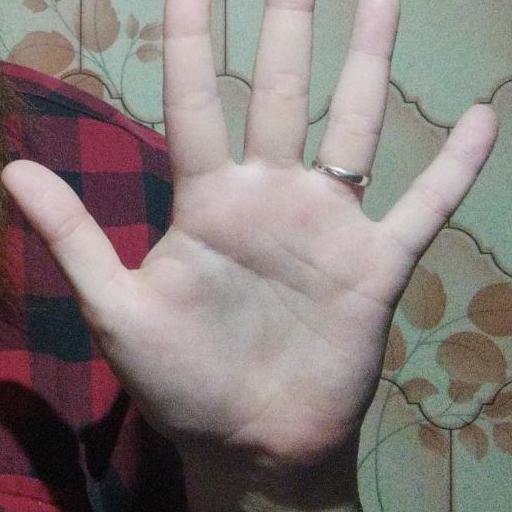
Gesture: palm